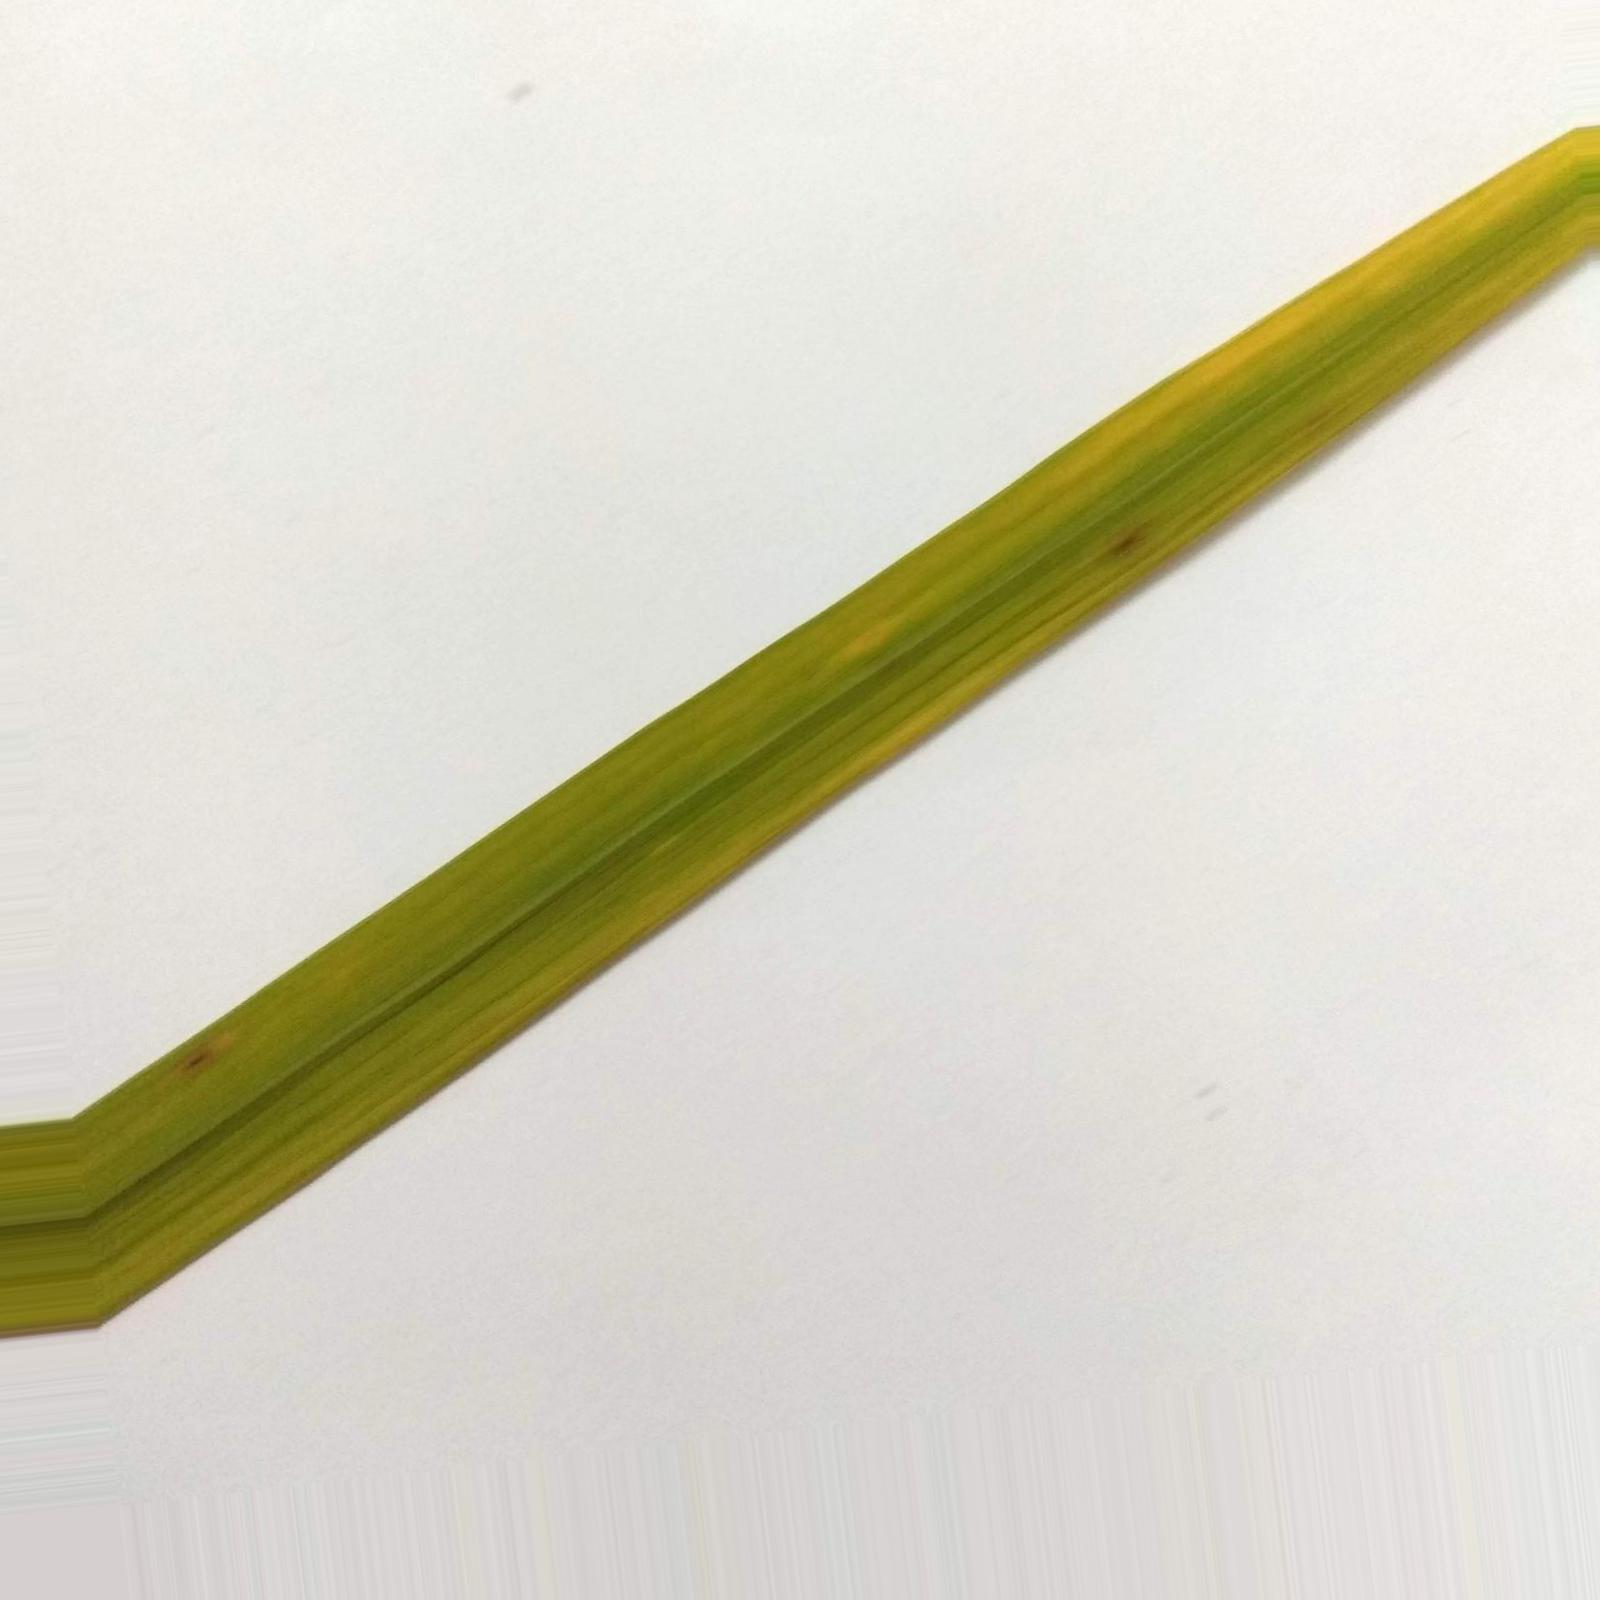
Nhãn: Bệnh Đốm Nâu ( Brown spot )